Tommaso Colonnello

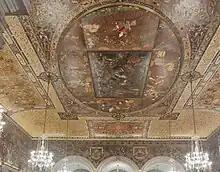
Ceiling of Rashtrapati Bhavan's ball room decorated by Tommaso Colonnello

In 1938 he moved to Milan with his wife and two daughters. In Italy, however, his art was not as successful, and after World War II he moved to Buenos Aires where he had good success. He later returned to Italy where he continued to produce his artwork in Ortona until his death on June 20, 1975.